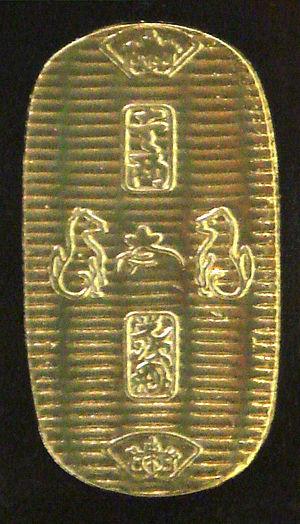
Le système monétaire Tokugawa est un système monétaire métallique unitaire et indépendant fondé par le shogun Tokugawa Ieyasu en 1601 au Japon et demeuré en vigueur tout au long du shogunat Tokugawa, jusqu'à sa disparition en 1867.